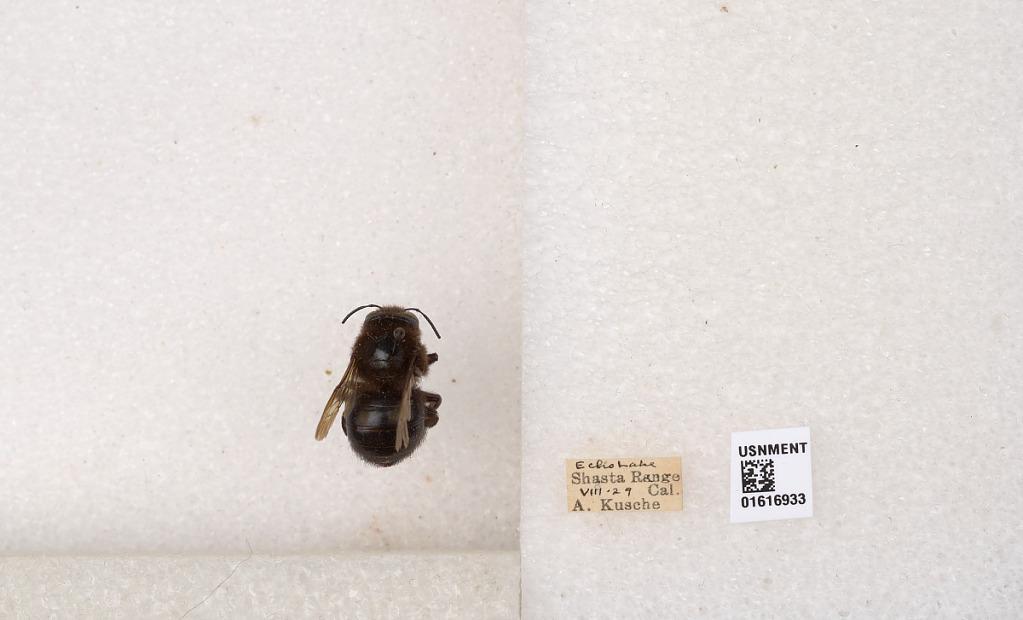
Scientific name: Xylocopa (Notoxylocopa) tabaniformis orpifex Smith
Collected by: A. Kusche
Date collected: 1929-8-1
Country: United States
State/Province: California
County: Shasta
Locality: Echo Lake, Shasta Range
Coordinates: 40.4966, -121.393